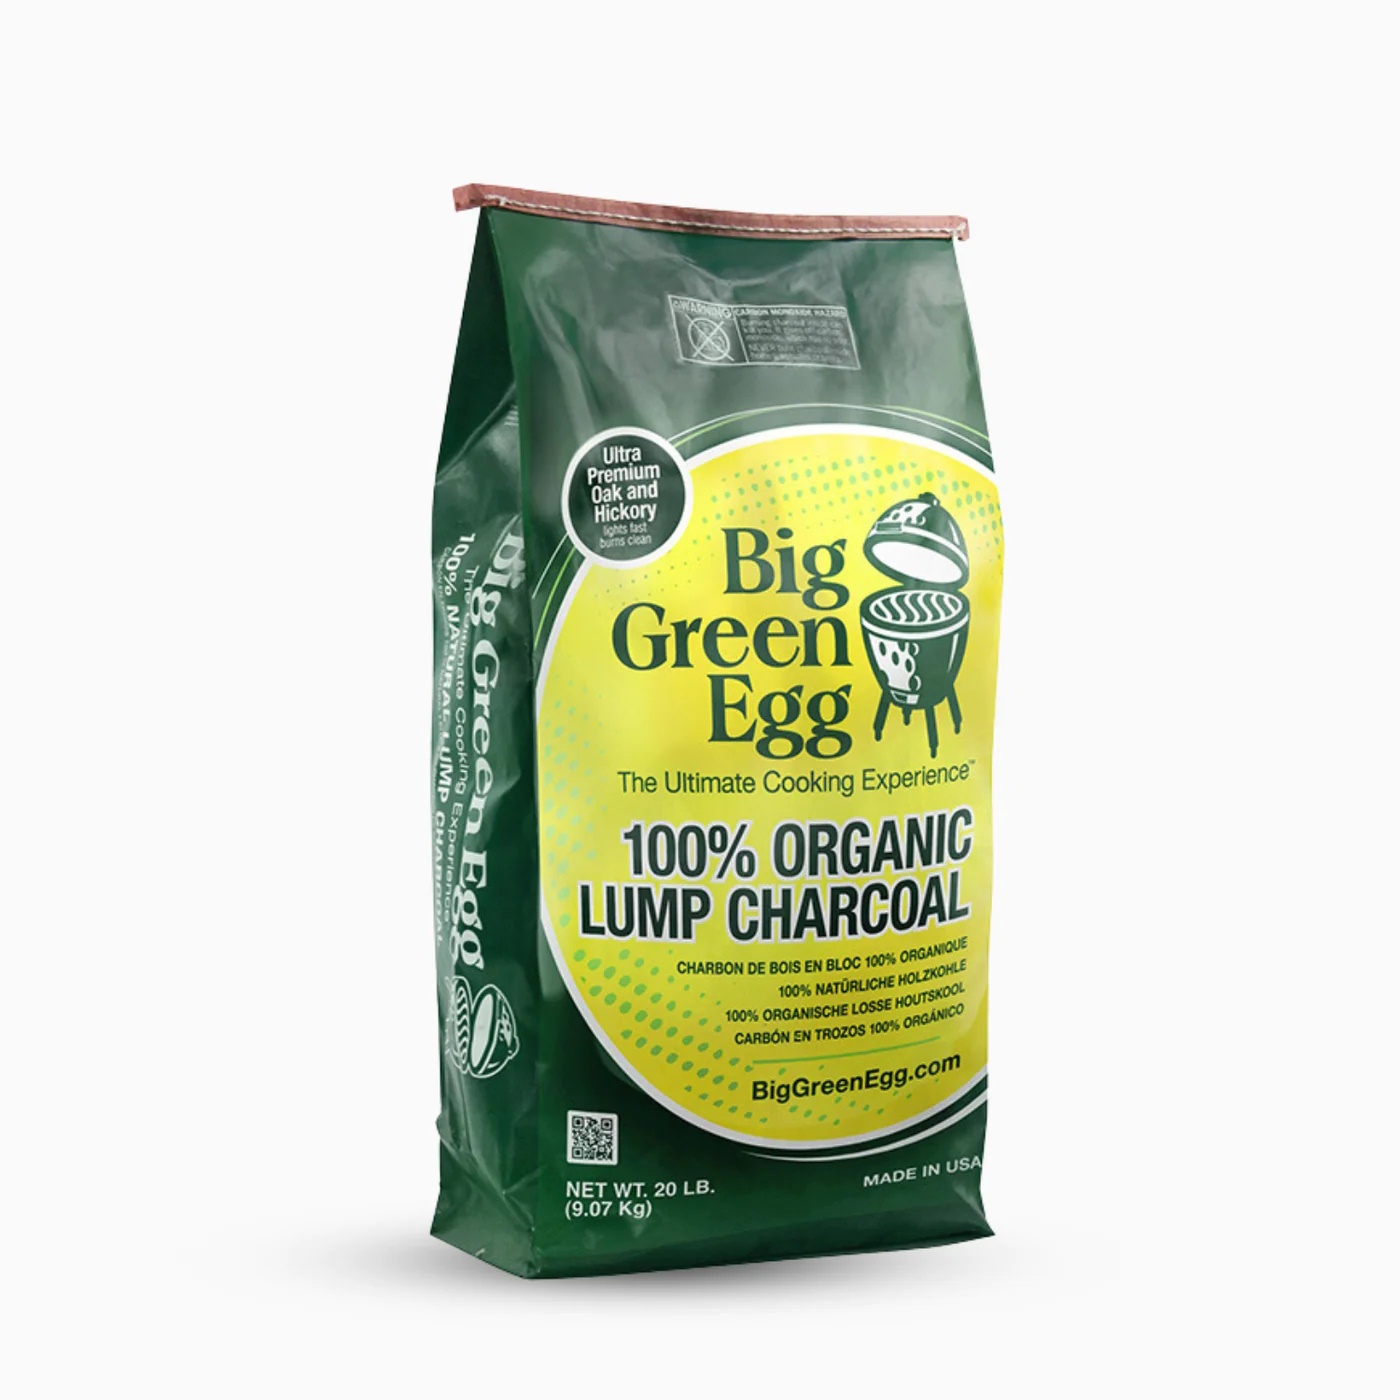
BGE 100% Natural Oak & Hickory Lump Charcoal - 8kg
Achieve the best with the Big Green Egg Natural Oak & Hickory Lump Charcoal. Crafted with the utmost care and precision, Big Green Egg's natural charcoal is free of fillers, nitrates, chemicals, treated wood, and petroleum products. Their premium carbonised wood ensures a pure and natural burn, without any added additives or fillers. Why natural charcoal? What’s the difference? Big Green Egg Oak & Hickory Charcoal is made in the USA from 100% natural hardwood. It is easy to light and is usually ready for cooking in a few minutes, and burns hotter and more efficiently than charcoal briquettes. Lump charcoal produces less ash, so there is minimal waste and clean up … delivering value in every bag. Most importantly, food tastes better, without harsh chemicals or odours that can be released when cooking with briquettes or other similar products. What else would you want to cook with? Big Green Egg Natural Lump Charcoal meets EPA environmental guidelines and is CE Certified in the European Union (EU).
Brand: Big Green Egg
Category: Home & Garden > Kitchen & Dining > Kitchen Appliance Accessories > Outdoor Grill Accessories > Barbecue Briquettes > Lump Charcoals